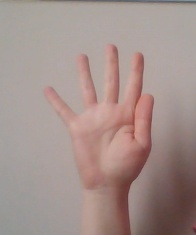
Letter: sheen